Marine food web

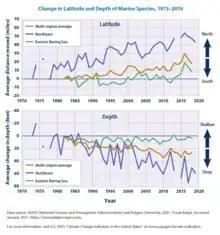
Marine Species Changes in Latitude and Depth in three different ocean regions(1973–2019)

Through a survey conducted at Princeton University, researchers found that the marine species are consistently keeping pace with "climate velocity" or speed and direction in which it is moving. Looking at data from 1968 to 2011, it was found that 70 per cent of the shifts in animals' depths and 74 per cent of changes in latitude correlated with regional-scale fluctuations in ocean temperature. These movements are causing species to move between 4.5 and 40 miles per decade further away from the equator. With the help of models, regions can predict where the species may end up. Models will have to adapt to the changes as more is learned about how climate is affecting species.